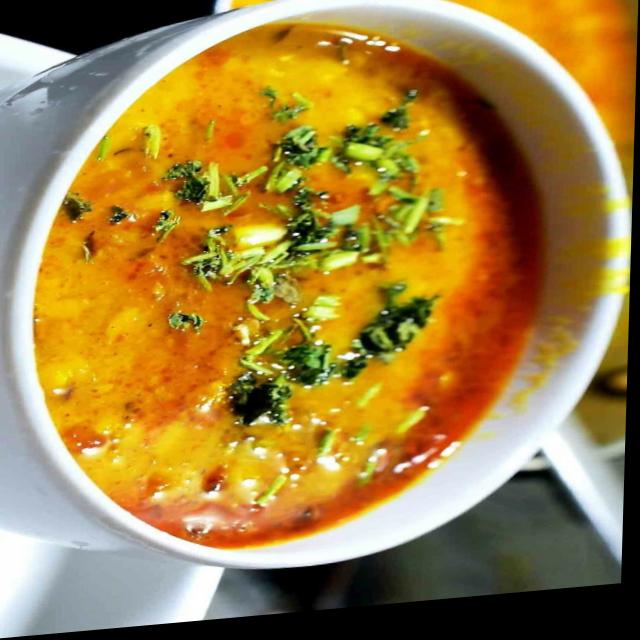
Dish: dal_makhani